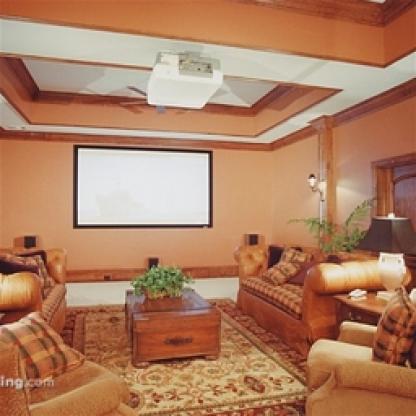
Scene: Indoor